The Black Dahlia (film)

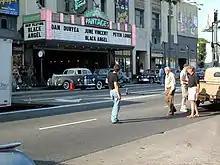
The film shooting on location in Hollywood, June 2005; "Black Angel" is on the marquee

De Palma initially intended to shoot the film in France. Production designer Dante Ferretti began designing sets for the film in Italy. Principal photography began on April 1, 2005, in Pernik and later Sofia, Bulgaria, at an estimated cost of $50 million. At the time, it was the most expensive film ever shot in the country. A standing set on the backlot of Nu Boyana Film Studios in Sofia was used to represent Leimert Park.